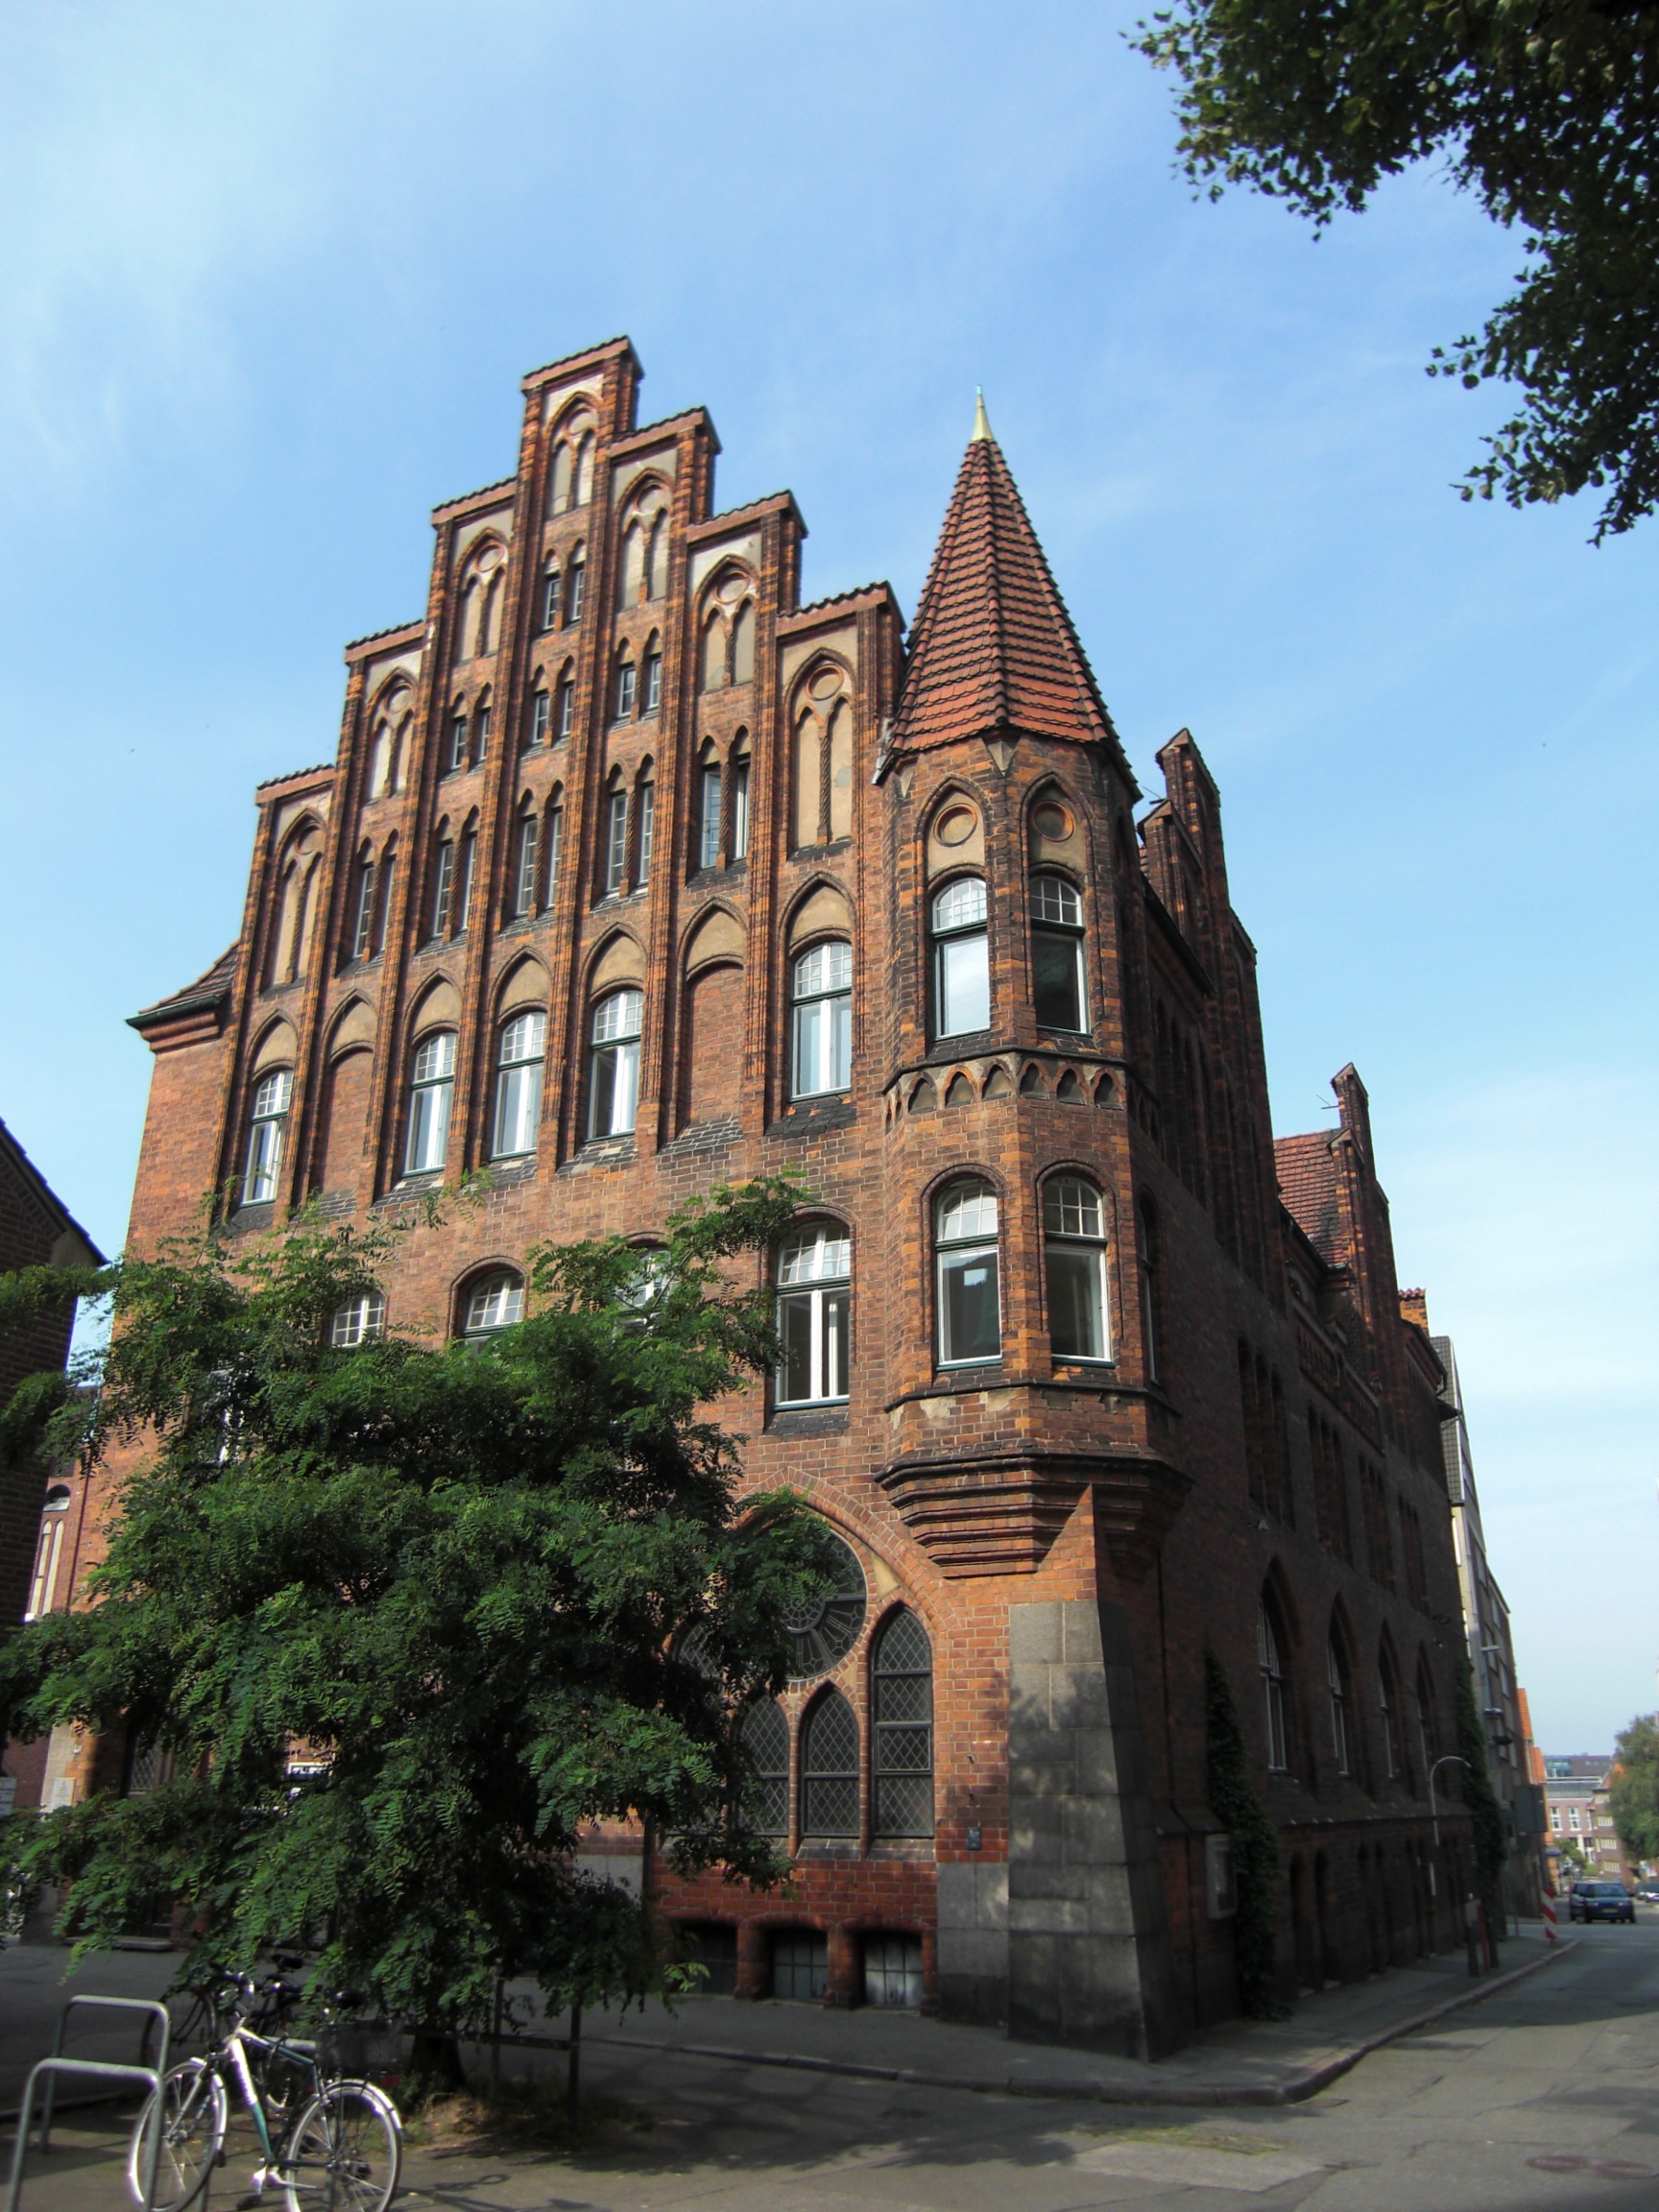
architecture, mansion, house, building, chateau, palace, landmark, facade, cathedral, place of worship, old town, estate, neighbourhood, hanseatic league, tours, stately home, lubeck